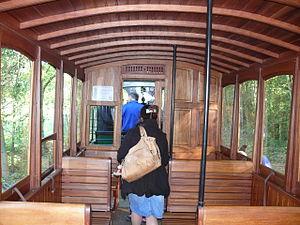
Intérieur de la voiture n°B 328 des CBR, construite par Blanc-Misseron en 1892, restaurée par le MTVS, lors de son déplacement à la gare de Saint-Omer-en-Chaussée
Les chemins de fer de la Banlieue de Reims étaient un réseau secondaire de chemins de fer à voie métrique du département de la Marne, qui, à son apogée, s'étendait sur 400 km en desservant 180 communes.
Le musée des tramways à vapeur et des chemins de fer secondaires français est situé à côté de la gare de Valmondois, à Butry-sur-Oise dans le Val-d'Oise, à 30 km au nord de Paris. Ce musée présente une collection de véhicules ferroviaires des anciens chemins de fer départementaux, sauvegardés et remis en état par les bénévoles d'une association. De 1986 à 2017, il était possible de parcourir, certains jours, une petite ligne à voie métrique longue d'un kilomètre, dite « chemin de fer des impressionnistes », avec certains véhicules anciens du musée. Cependant, en novembre 2007, trois blocs de rocher décrochés de la colline sont tombés sur la voie. Le terminus de cette voie est devenu inaccessible du fait d'un éboulement. Les trains vapeur ne roulaient donc plus au-delà de la rue de Parmain, soit sur cinq cents mètres de ligne de 2008 à 2017. En 2017, le reste de la ligne est abandonné et déposé en fin d'année. Un nouveau site est en création dans l'Oise au départ de Crèvecœur-le-Grand. Un début d'exploitation a eu lieu sur 1,6 km en 2017.